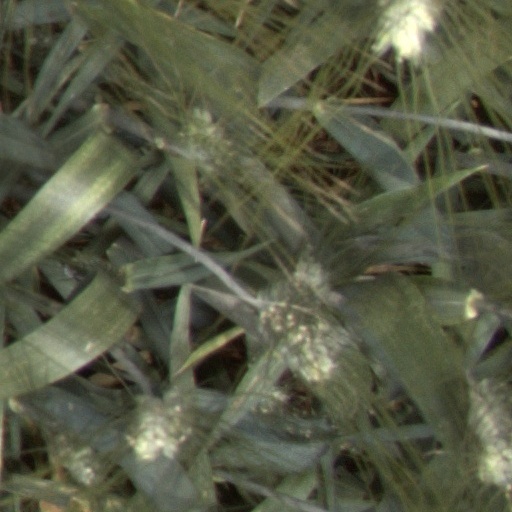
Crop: wheat